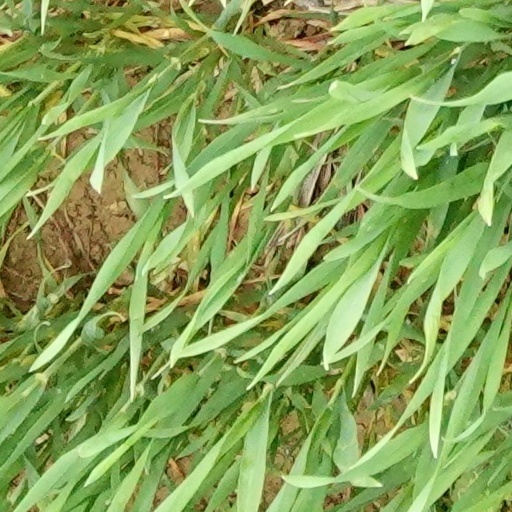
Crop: wheat